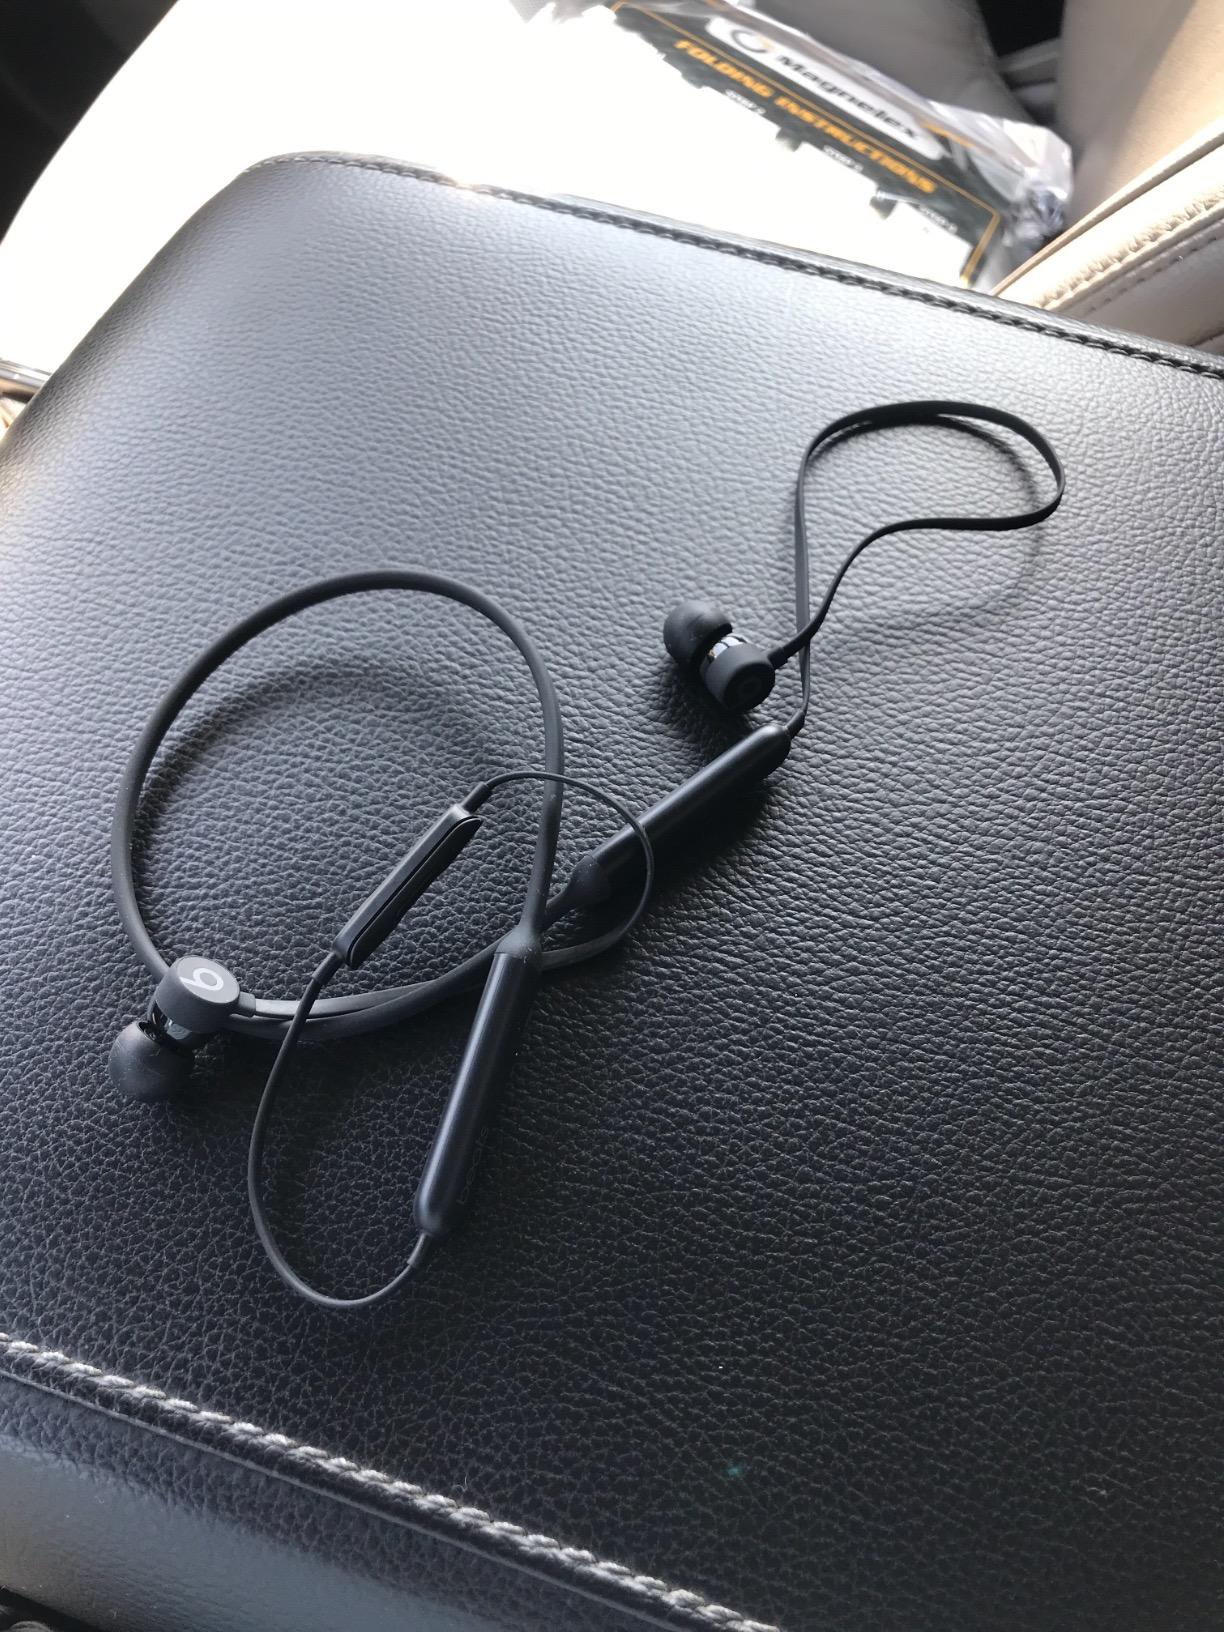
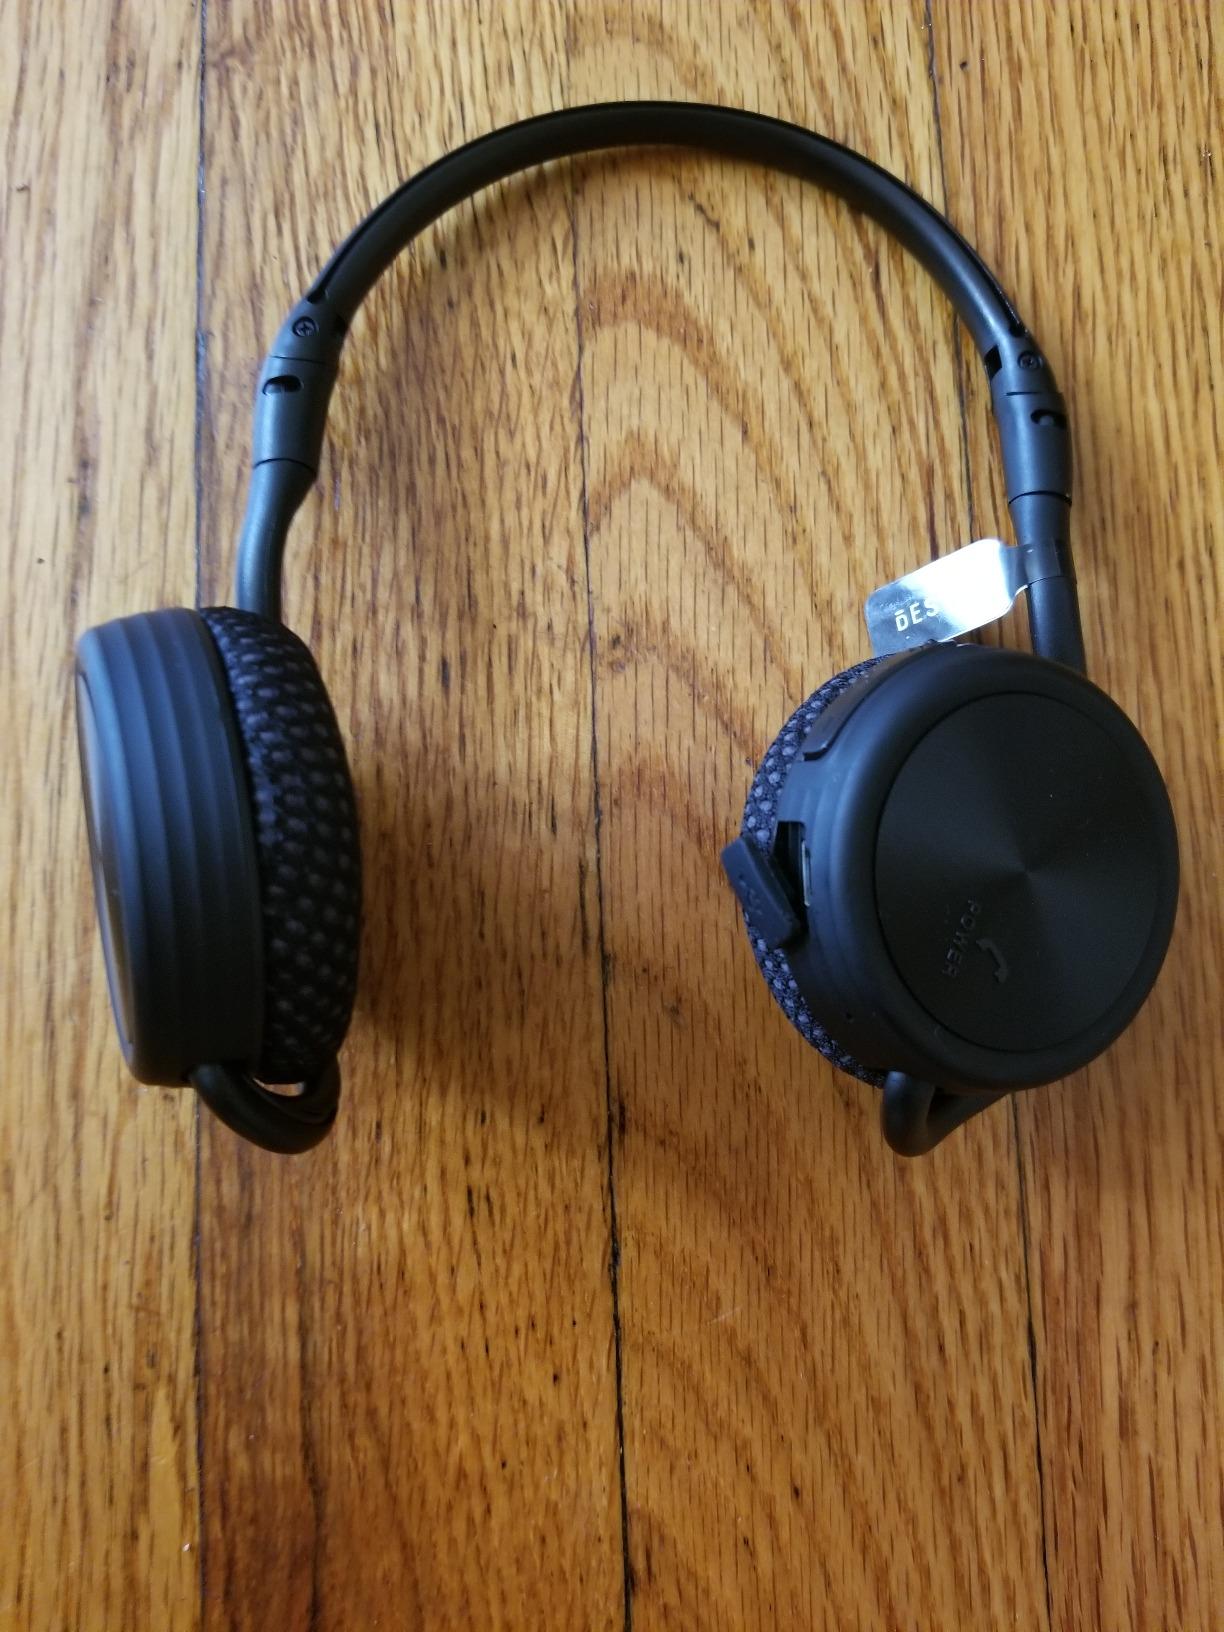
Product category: headphones
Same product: no